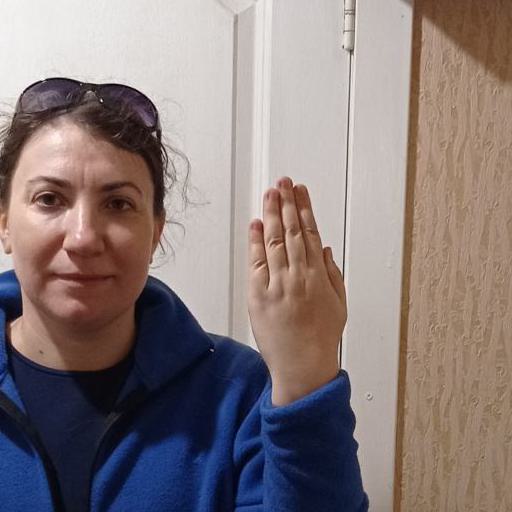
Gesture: stop_inverted